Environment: real
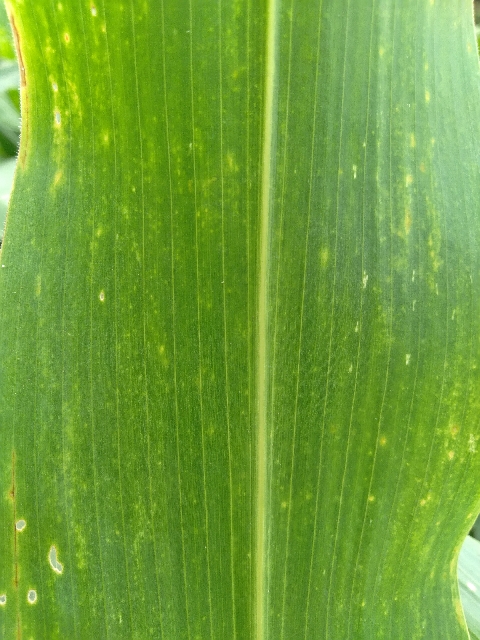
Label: lethal_necrosis